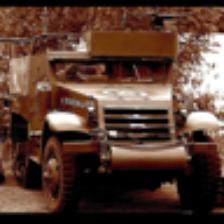
Label: NonHuman